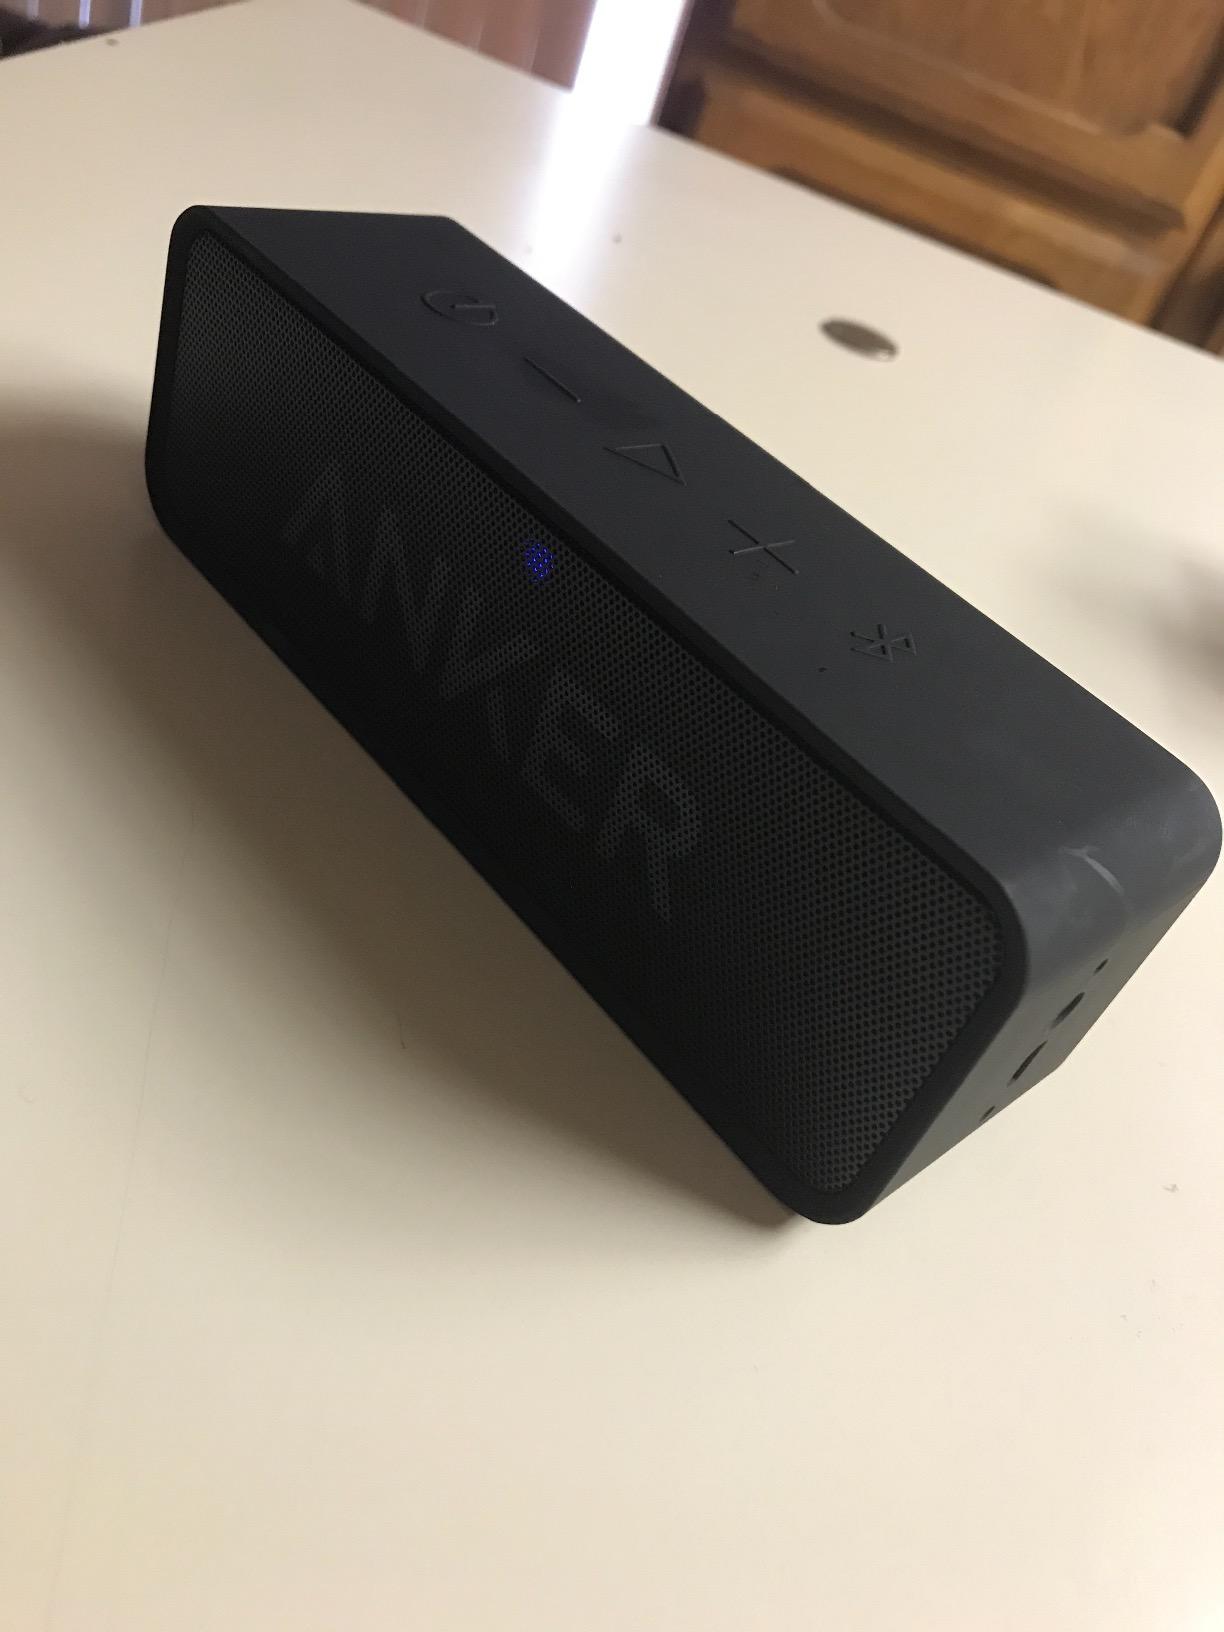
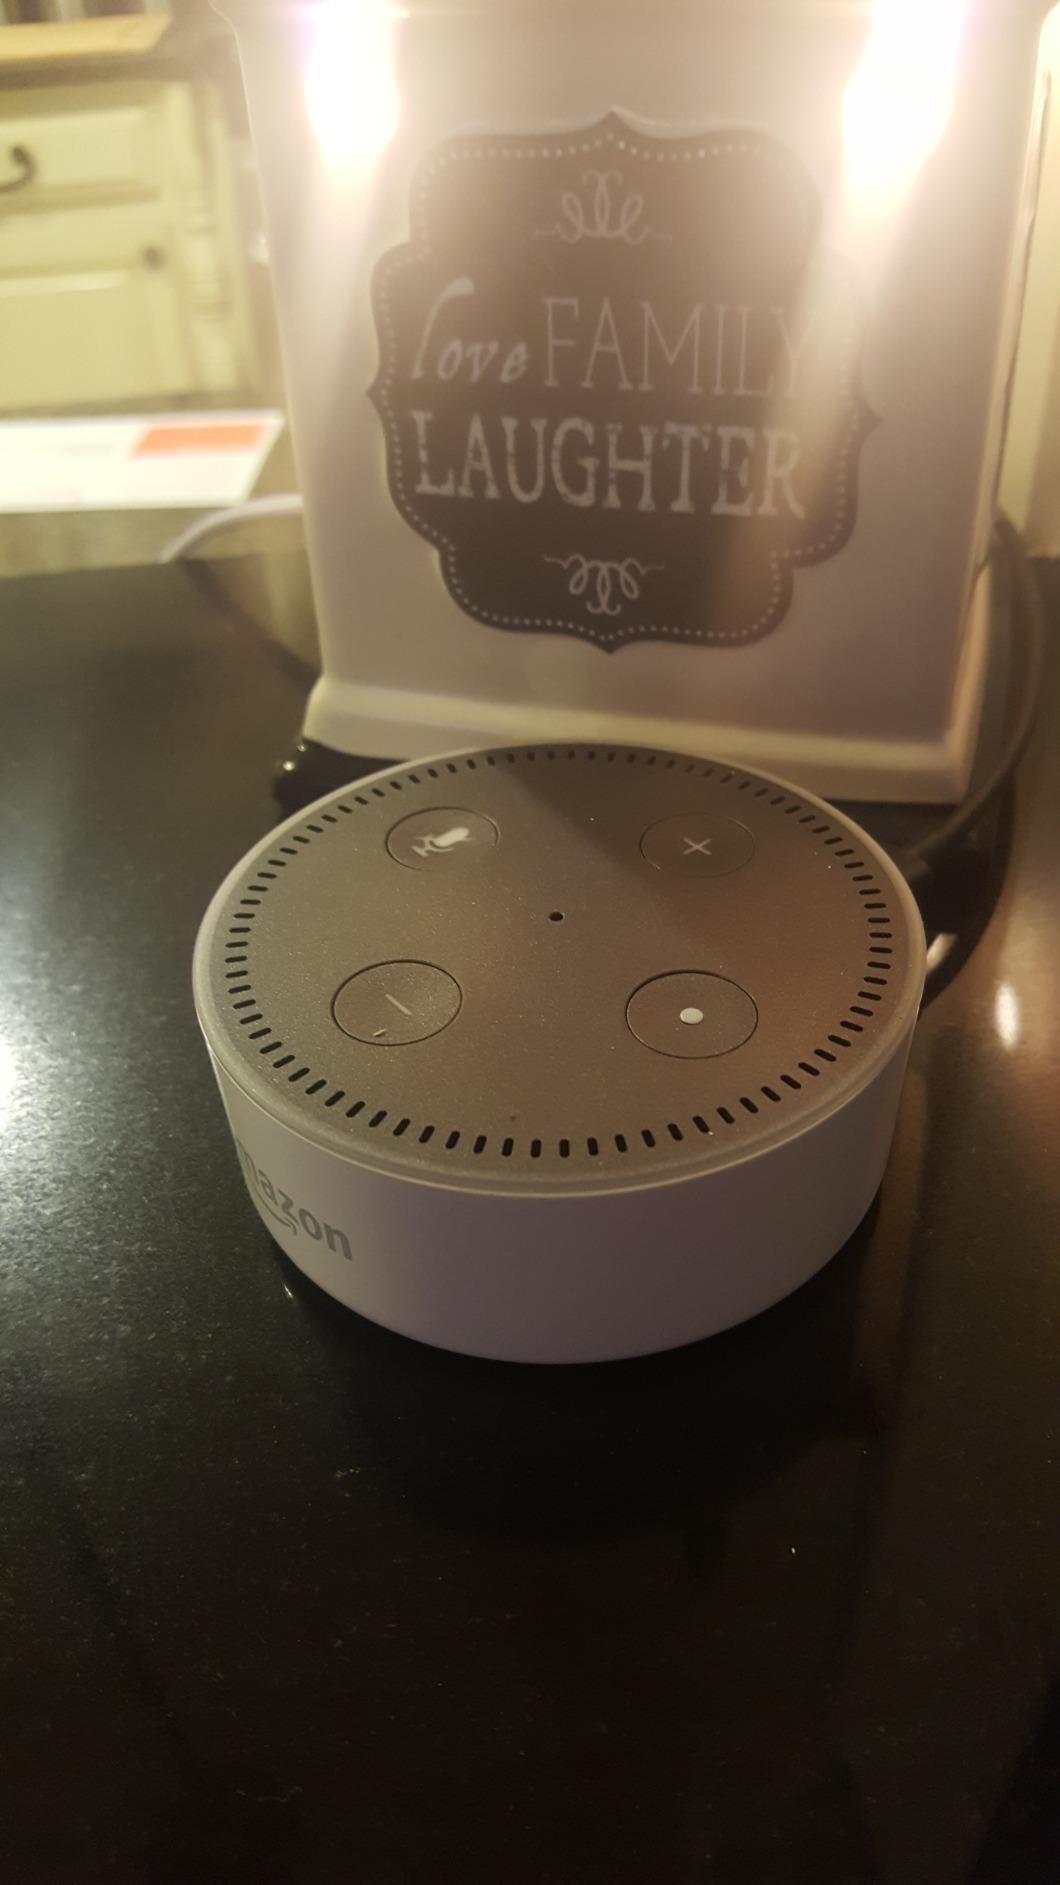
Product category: speaker
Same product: no